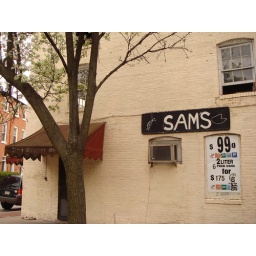
across the street from our old house in baltimore